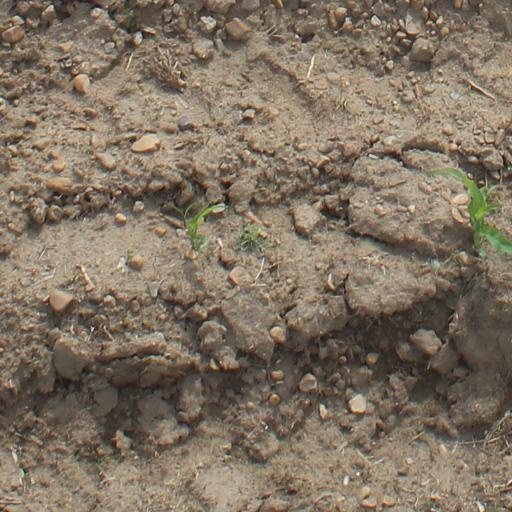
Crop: maize; corn